Maurice Evans (basketball)

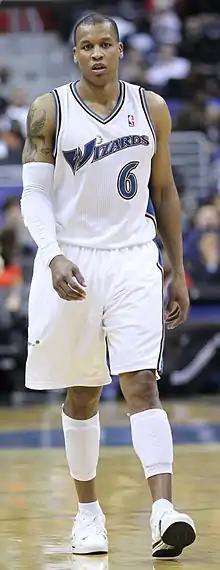
Evans with the Wizards in March 2011

Maurice Eugene Evans (born November 8, 1978) is an American former professional basketball player who played in the National Basketball Association (NBA). He has served as a vice president of the NBA Players Association.